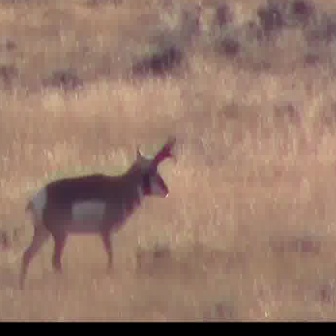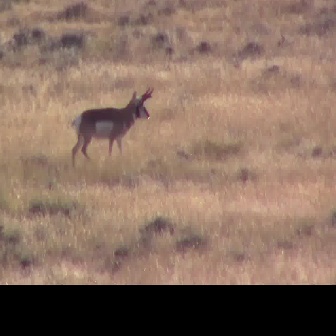
  Please identify the target specified by the bounding box [15,132,176,294] in the first image and locate it in the second image. Return the coordinates in [x_min,y_min,x_max,y_max] format.
Answer: [69,85,153,168]